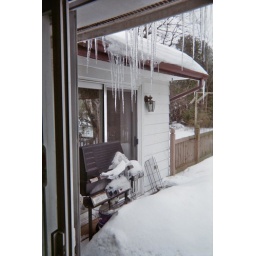
Icicles hanging off the roof at Rob's dad's home near Cobourg, Ontario